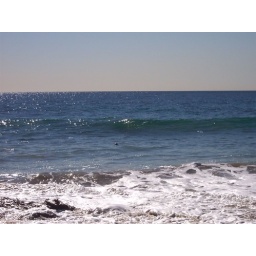
A sea lion poking its head up in the ocean